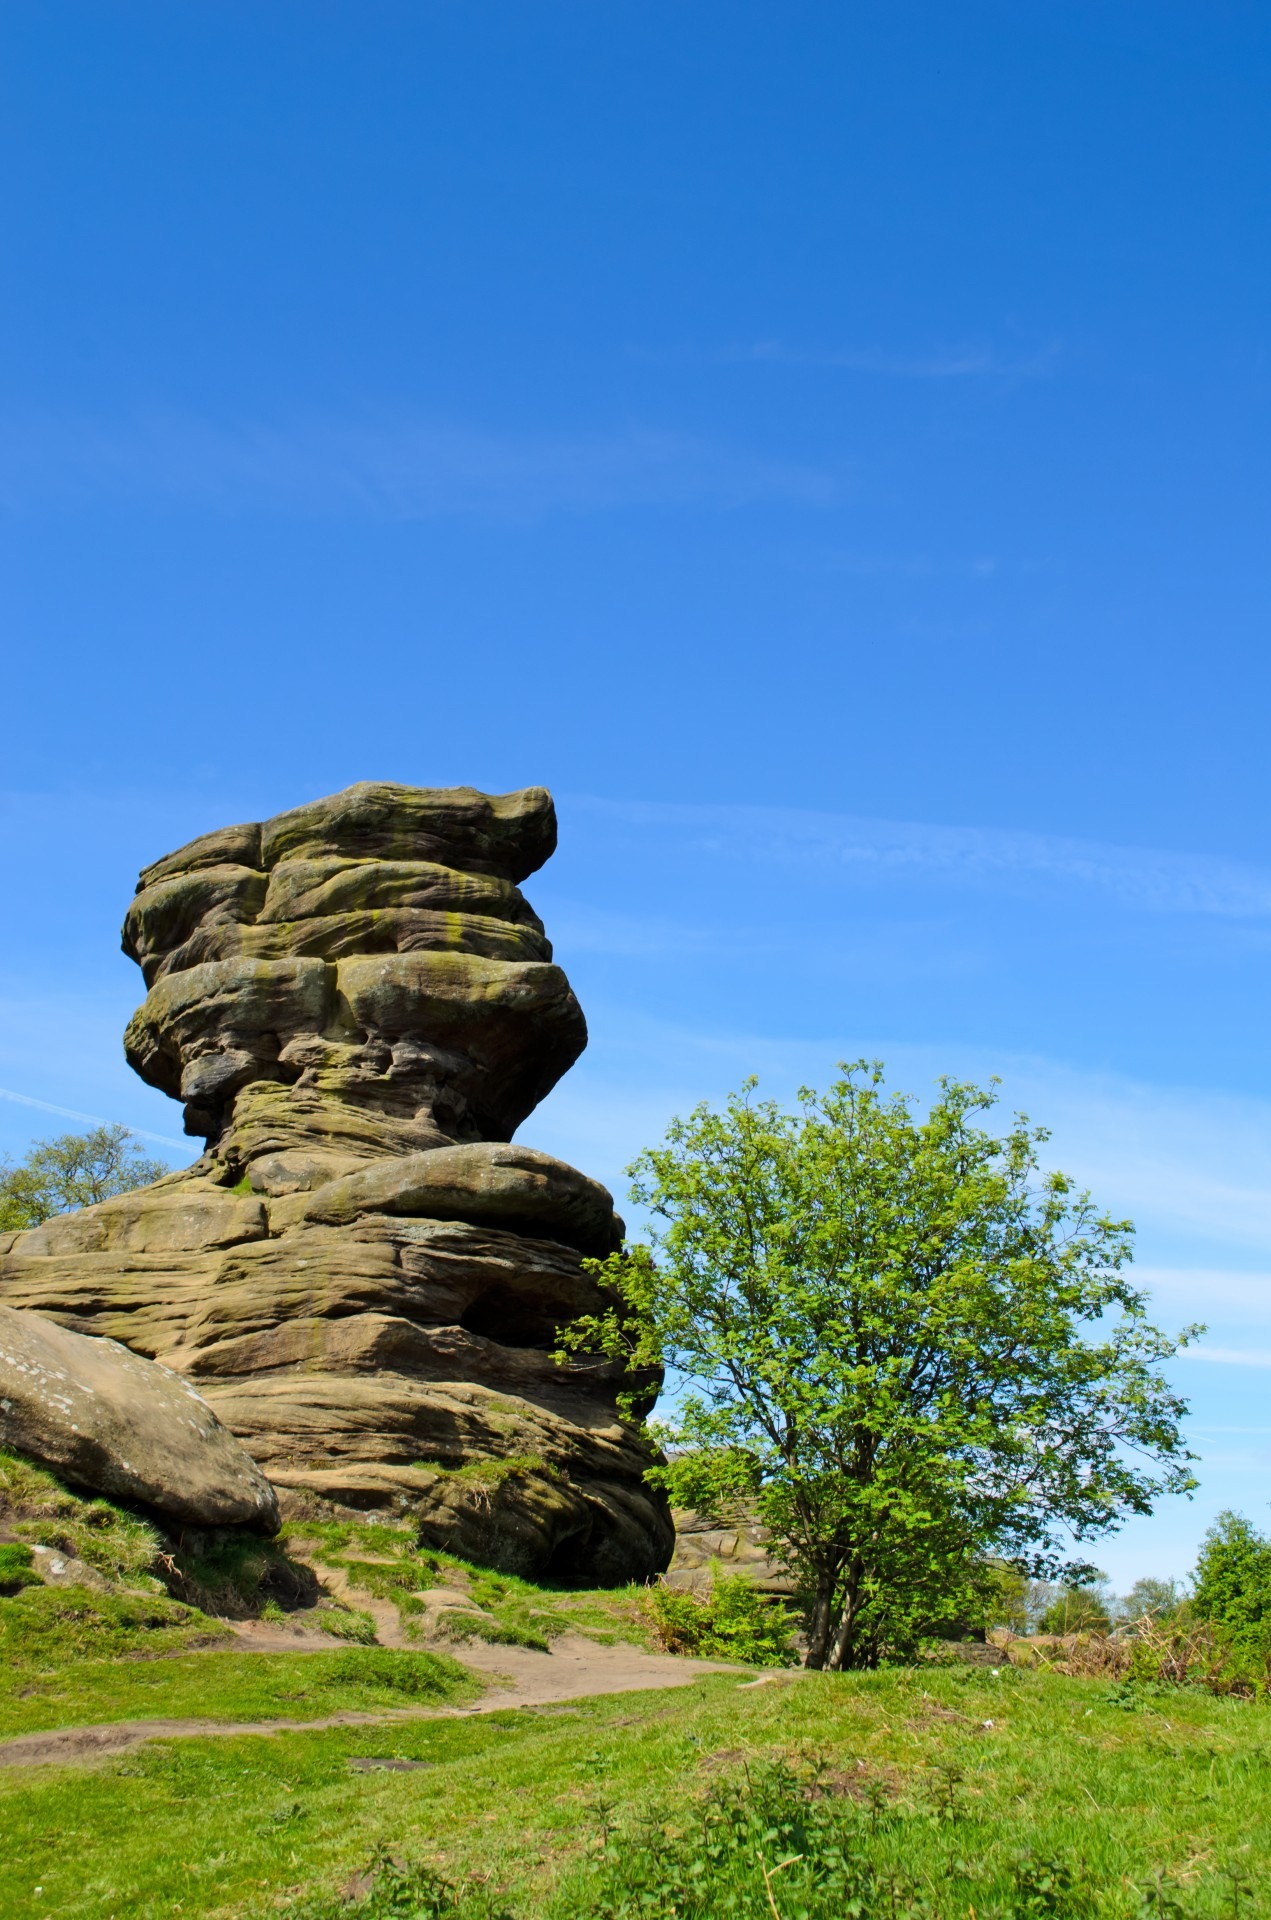
landscape, sea, coast, tree, nature, grass, rock, branch, mountain, sky, cloudy, leaf, hill, wall, stone, monument, summer, vacation, cliff, spring, green, landmark, terrain, leaves, england, sunny, yorkshire, north, background, ruins, seasons, branches, nice, colored, ecosystem